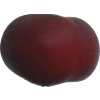
Label: nectarine_flat